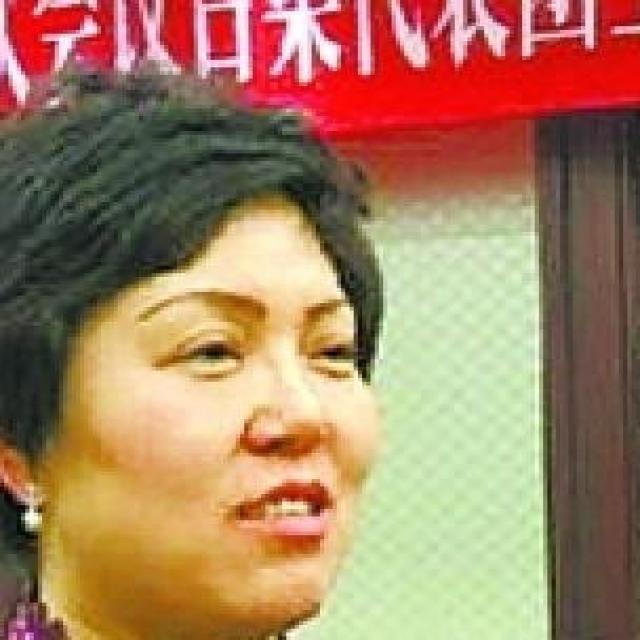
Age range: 21-44